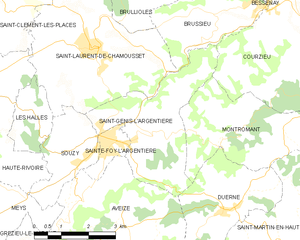
Carte des communes françaises